Immediate mode (computer graphics)

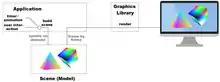
Schematic explanation of an immediate mode graphics API

In immediate mode, the scene (complete object model of the rendering primitives) is retained in the memory space of the client, instead of the graphics library. This implies that in an immediate mode application, the lists of graphical objects to be rendered are kept by the client and are not saved by the graphics library API. The application must re-issue all drawing commands required to describe the entire scene each time a new frame is required, regardless of actual changes. This method provides on the one hand a maximum of control and flexibility to the application program, but on the other hand it also generates continuous work load on the CPU.